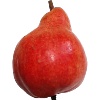
Label: Pear Red 1